Bell pattern

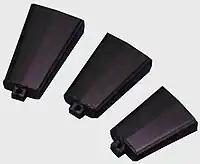
Cuban-style mountable cowbells.

The example on the left represents the correct count and ground of the bell pattern. The four dotted quarter-notes across the two bottom measures are the main beats. All key patterns are built upon four main beats. The bottom measures on the other two examples ( and ) show cross-beats. Observing the dancer's steps almost always reveals the main beats of the music. Because the main beats are usually emphasized in the steps and not the music, it is often difficult for an "outsider" to feel the proper metric structure without seeing the dance component. Kubik states: "In order to understand the motional structure of any music in Africa, one has to look at the dancers as well and see how they relate to the instrumental background" (2010: 78).